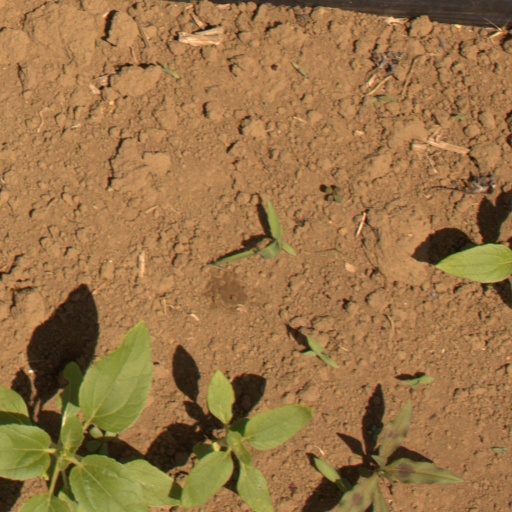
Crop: Jerusalem artichoke